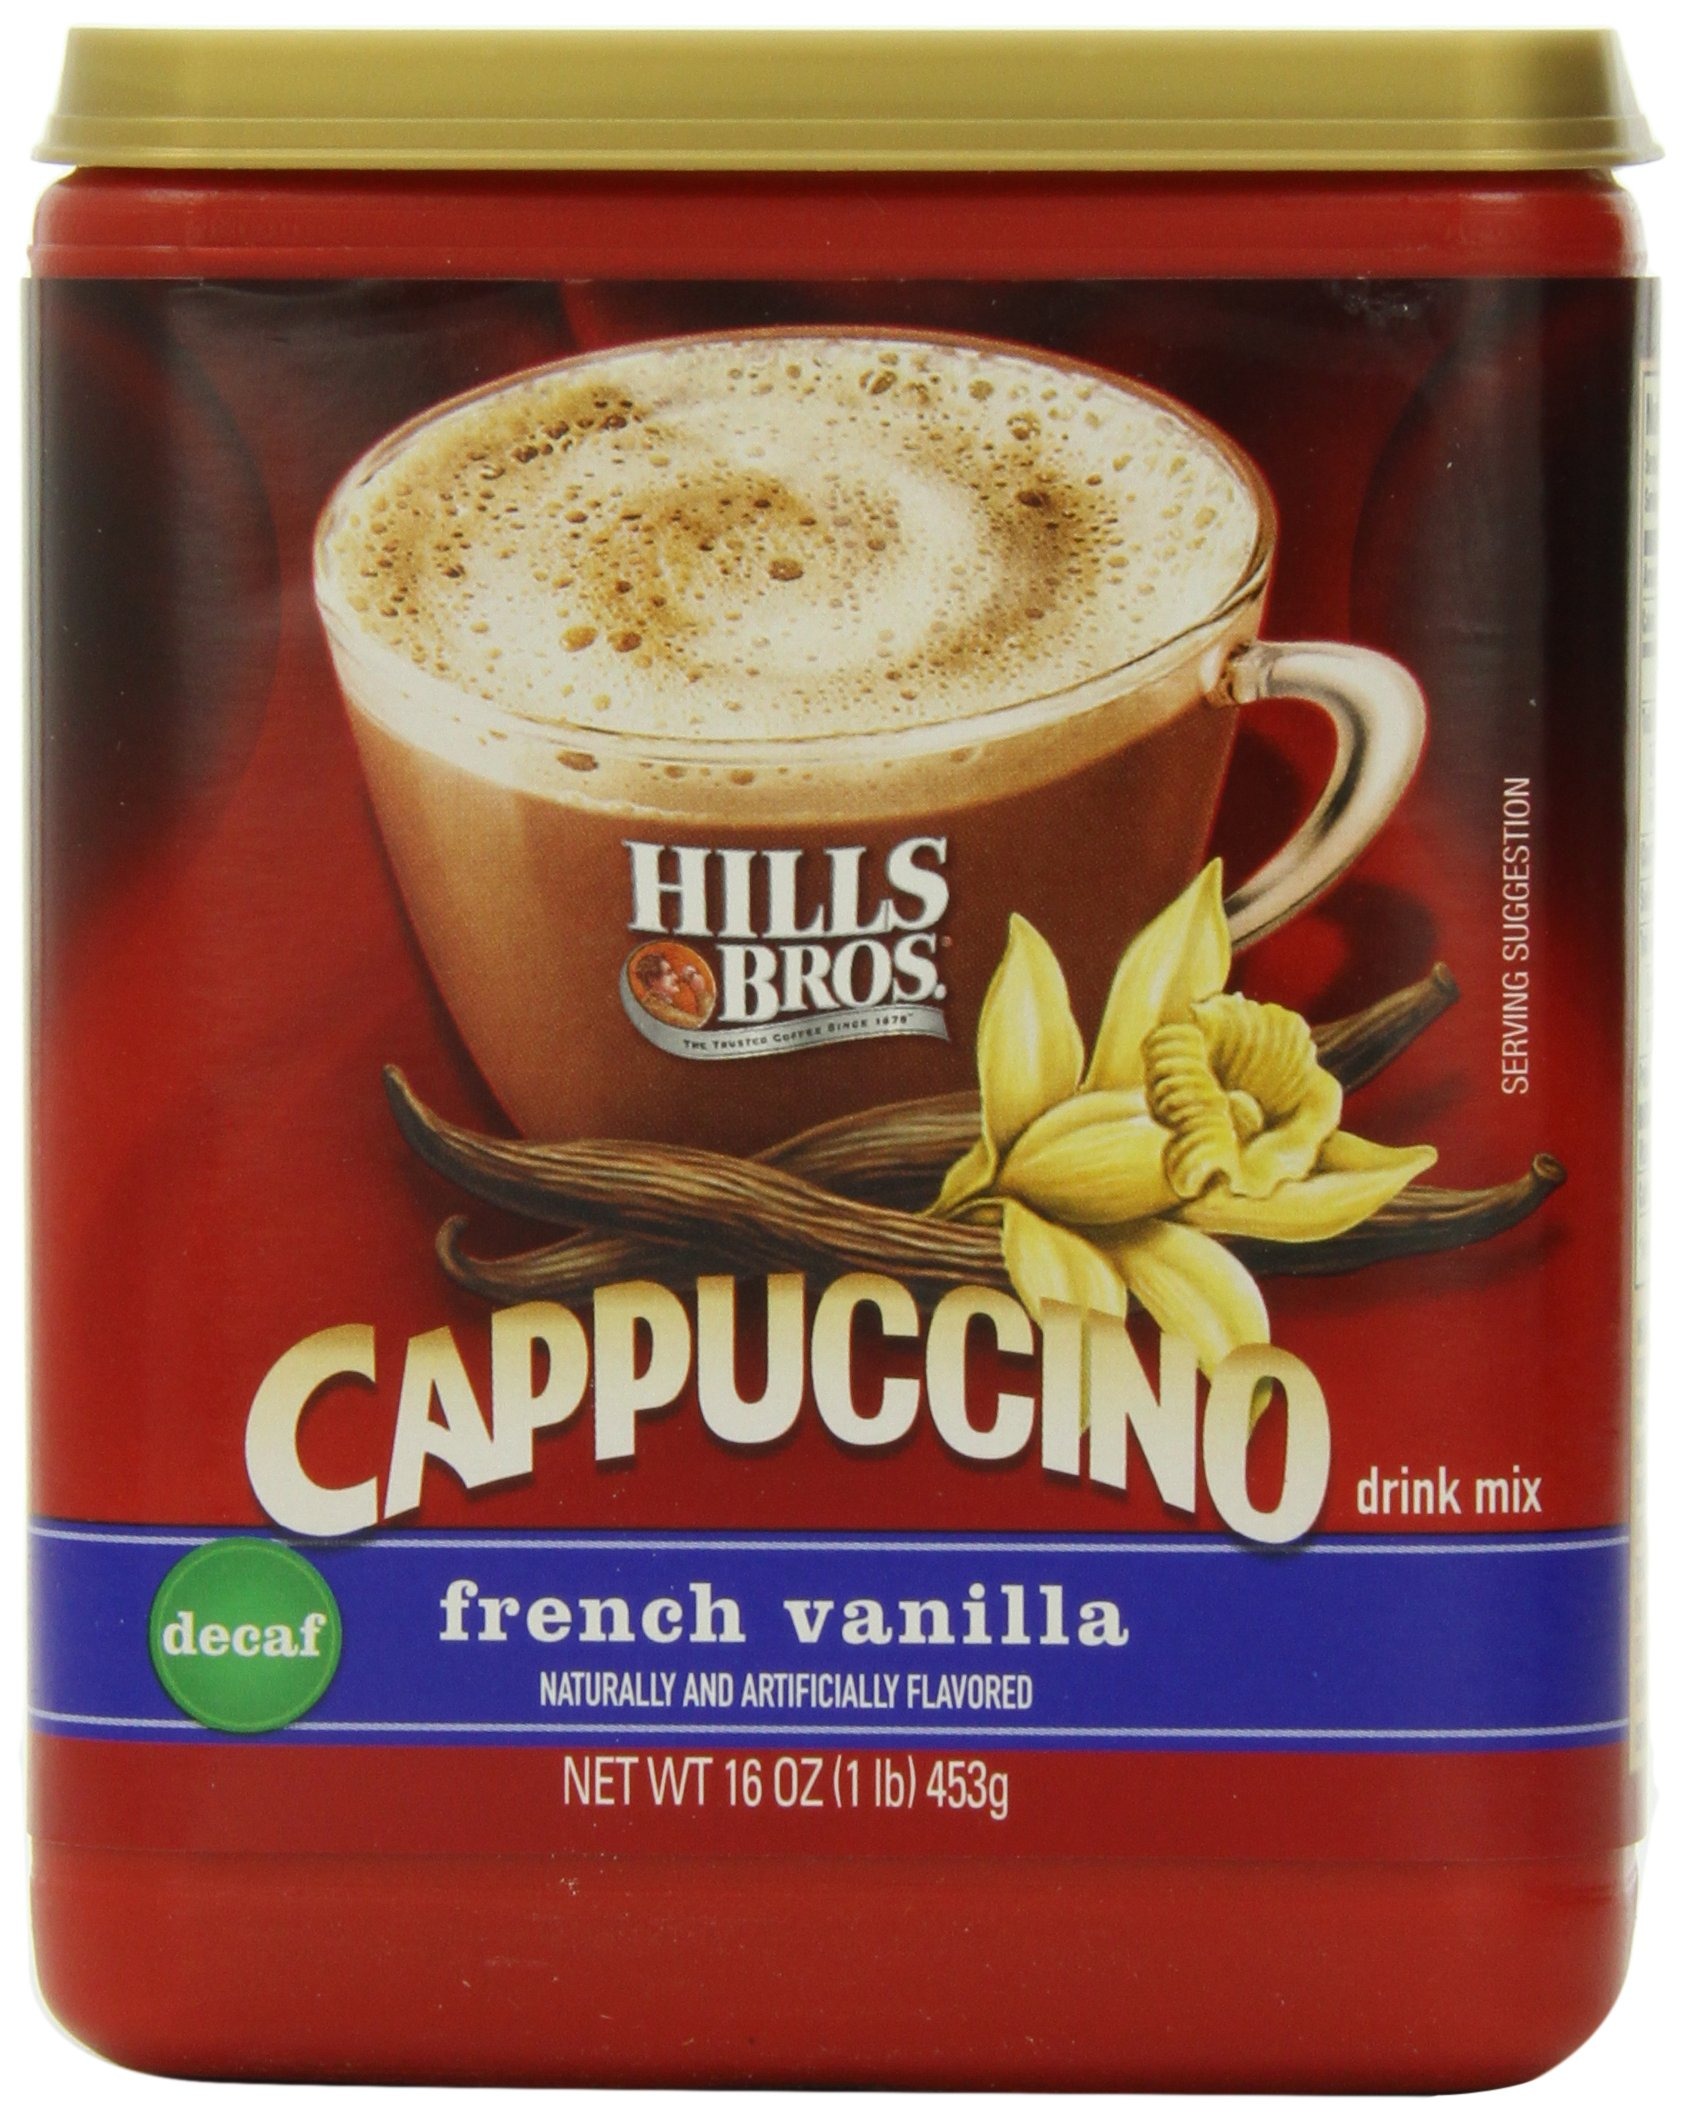
Item Name: Hills Bros Cappuccino, Decaf French Vanilla, 16 Ounce
Bullet Point 1: Perfect for cappuccino lovers who are sensitive to caffeine
Bullet Point 2: All the flavor of rich, creamy vanilla cappuccino without the caffeine
Bullet Point 3: Ideal for after dinner
Value: 16.0
Unit: Ounce

Price: 7.74